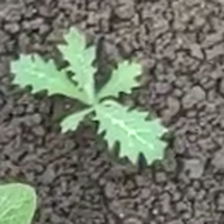
Weed species: Bilayat_(Mexicana_Argemone)